Friedrich Hegar

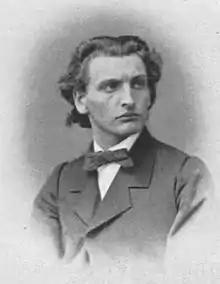

Friedrich Hegar (11 October 1841 – 2 June 1927) was a Swiss composer, conductor, and founding conductor of Tonhalle-Orchester Zürich.